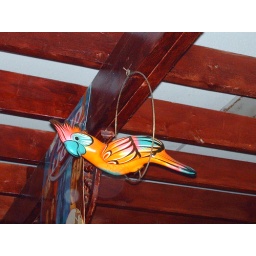
A bird in a bar